Cannabis in Italy

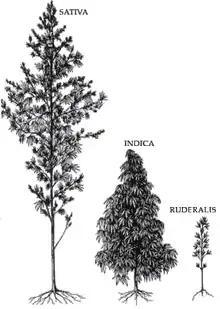
Illustration comparing the sizes of the main varieties of cannabis.

The main narcotic substances obtained from the female inflorescences and resin of cannabis plants are marijuana, hashish, and hashish oil. According to the CDA, the major marijuana producers worldwide are Albania, supplying Italy and parts of Europe; Mexico and the United States, mainly supplying North America; and Paraguay, which represents the main distribution center for all of South America; while Morocco represents the main producer of hashish. Moreover, the three main routes for the illegal trade of cannabis-derived substances are from Mexico towards the United States and Canada; from North Africa, through Spain, towards the European markets; and from Albania, through the Adriatic Sea, towards Italy and other European markets. Furthermore, the Italian black market for marijuana is also supplied by the Netherlands, as well as local producers.